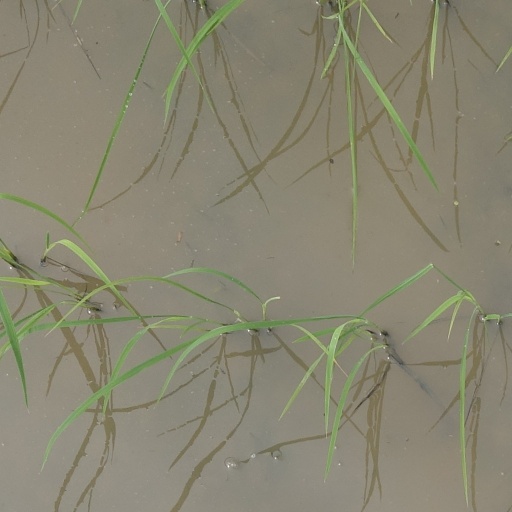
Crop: rice